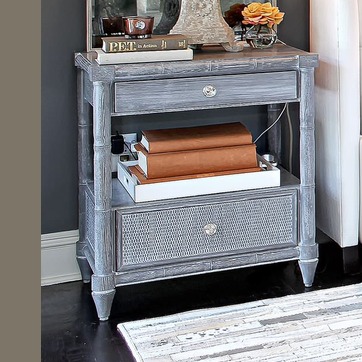
Material: paper